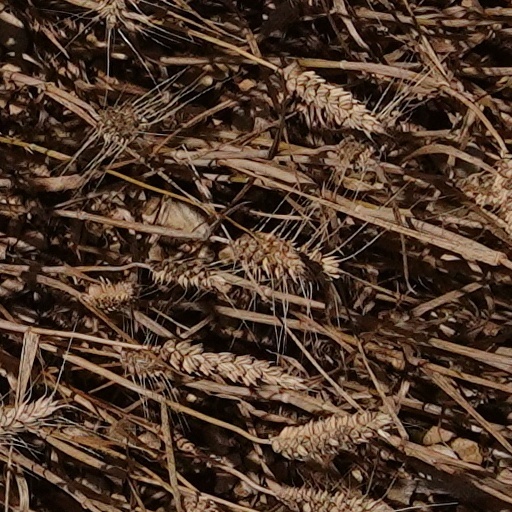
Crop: wheat